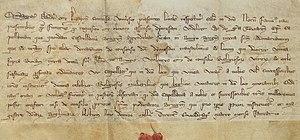
Le béguinage de Bruges est situé dans la partie méridionale du centre historique de Bruges, en Belgique. Il constitue encore aujourd’hui un espace clos que sépare de la ville un mur d'enceinte encore partiellement doublé de douves.